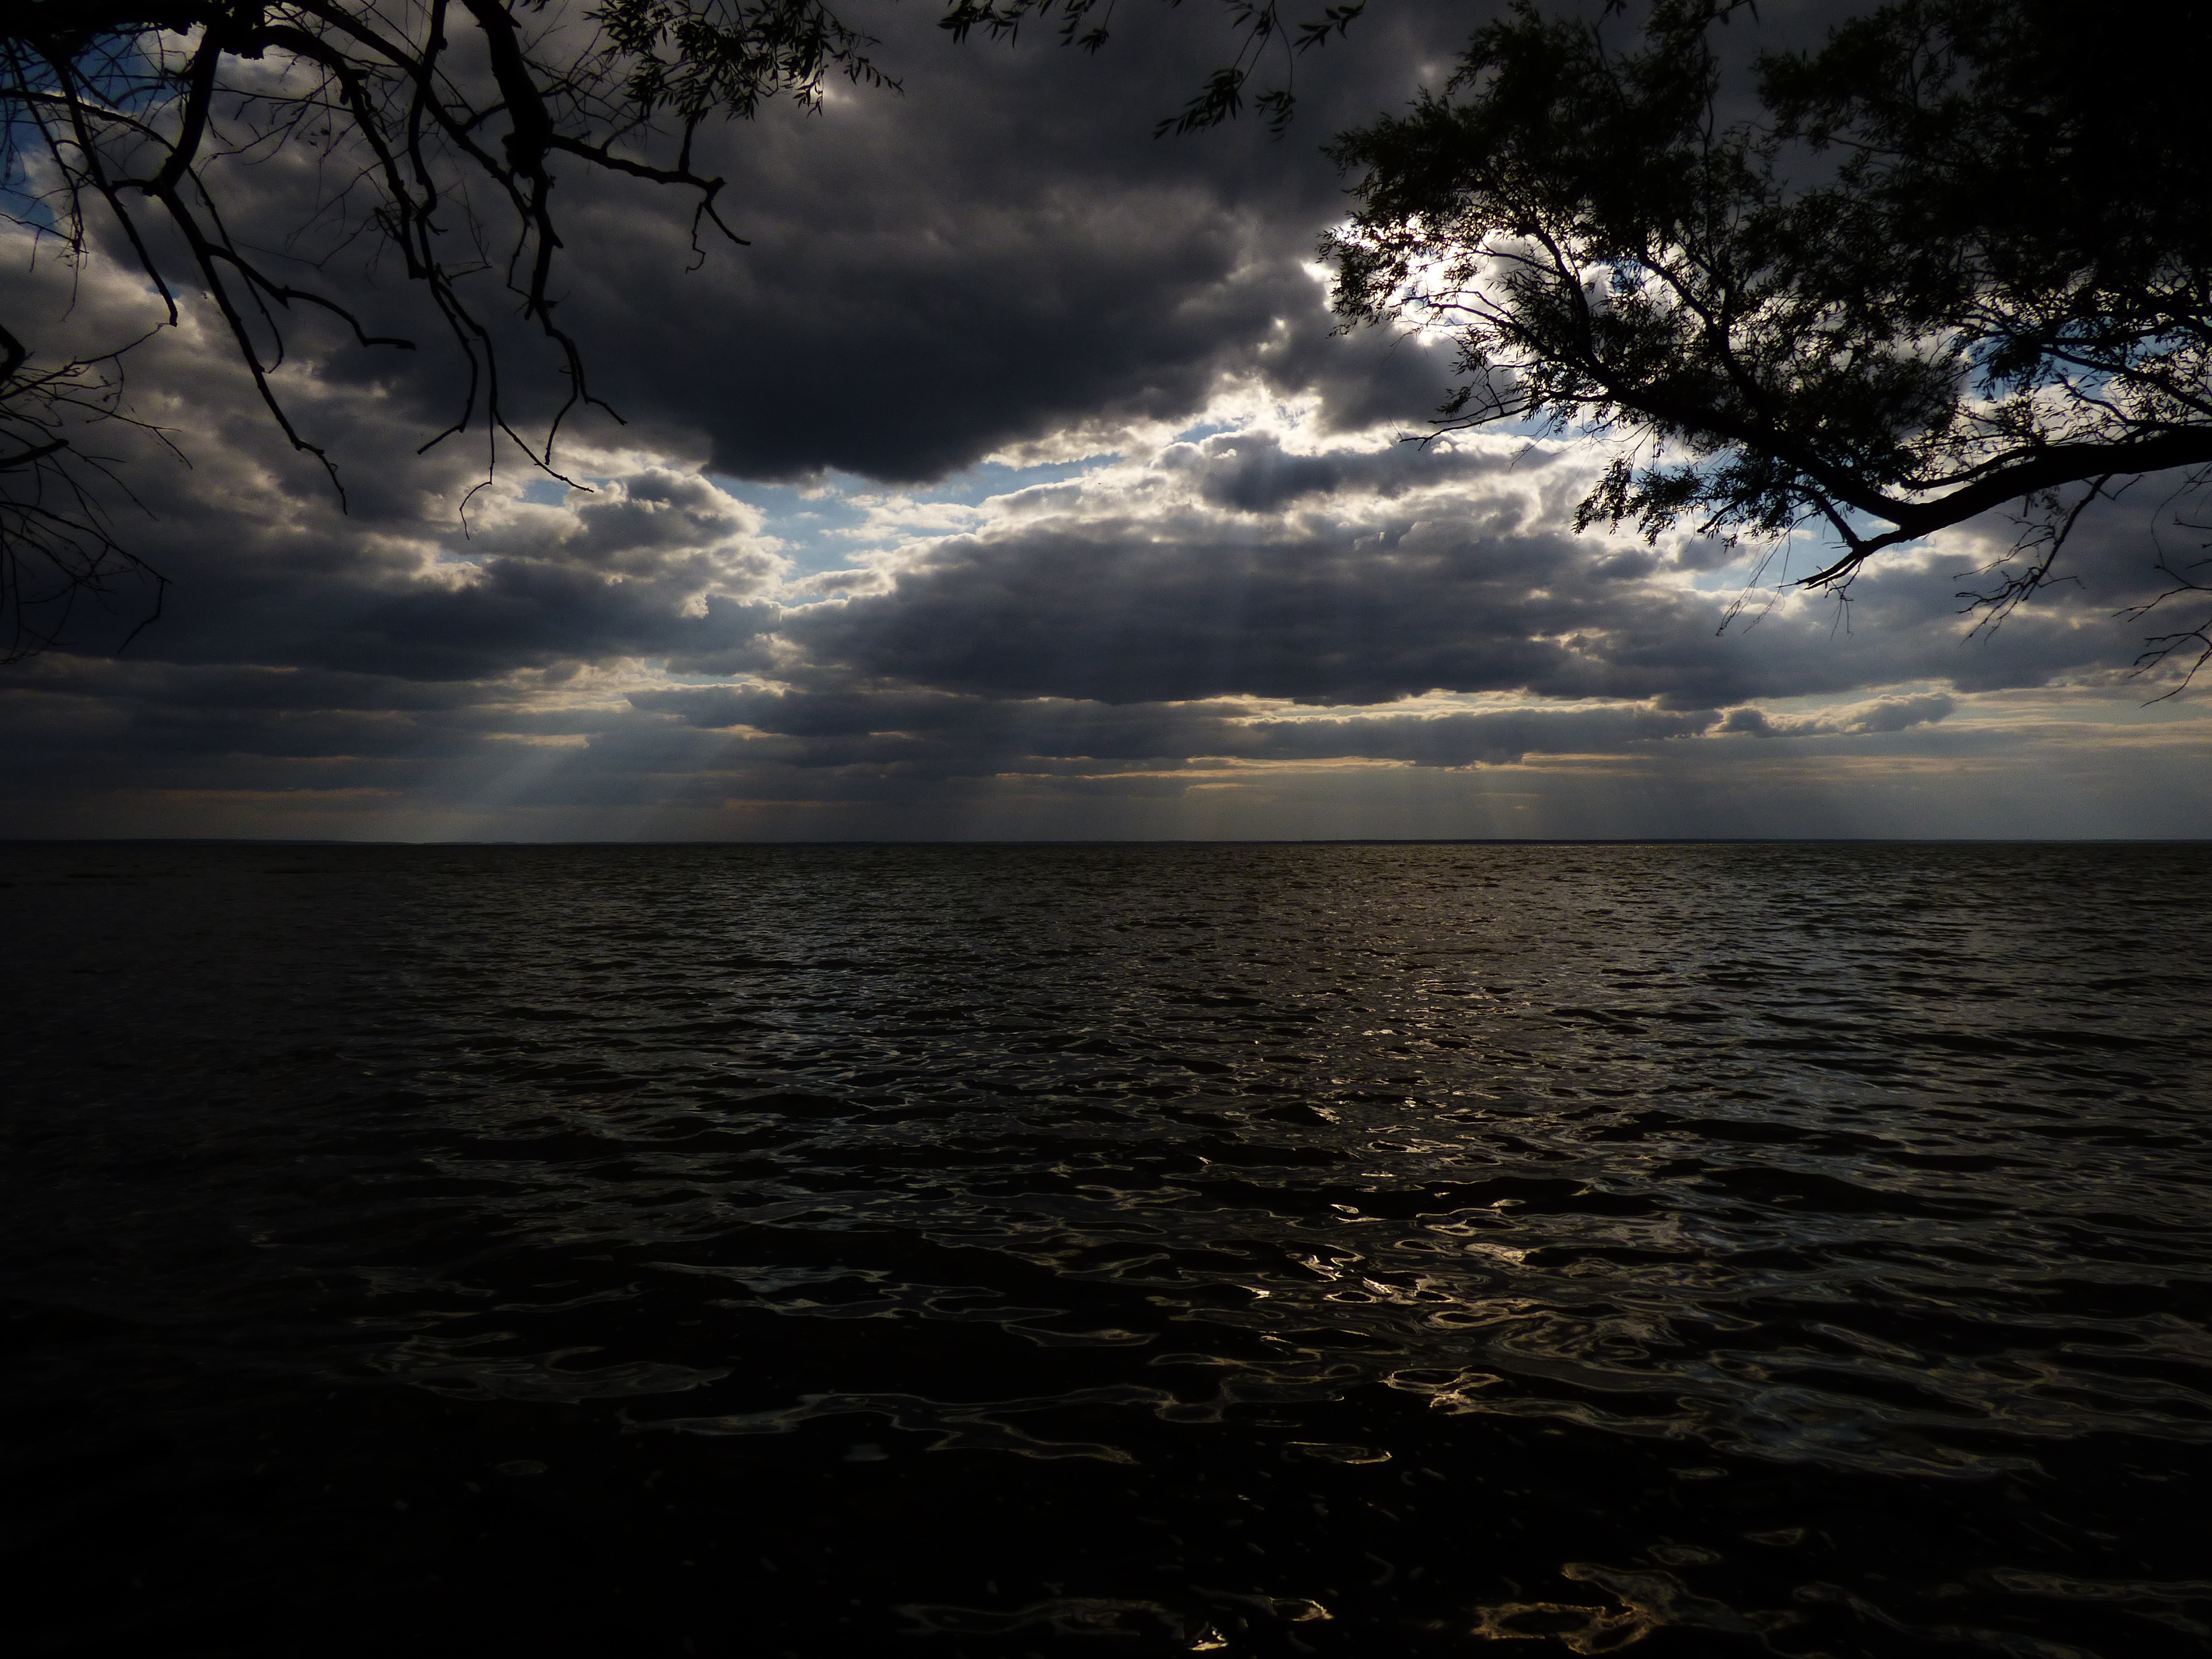
sea, coast, nature, ocean, horizon, light, cloud, sky, sun, sunrise, sunset, sunlight, morning, shore, wave, lake, dawn, atmosphere, dusk, evening, reflection, darkness, moonlight, body of water, clouds, rays, loch, meteorological phenomenon, atmospheric phenomenon